Dorothy Hodgkin

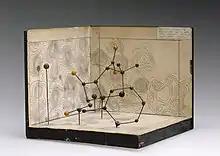
Molecular model of penicillin built by Hodgkin using the electron density contour maps behind the model

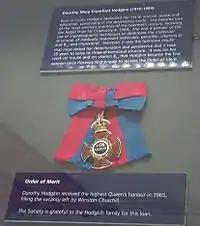

In 1933 Hodgkin was awarded a research fellowship by Somerville College, and in 1934, she moved back to Oxford. She started teaching chemistry with her own lab equipment. The college appointed her its first fellow and tutor in chemistry in 1936, a post which she held until 1977. In the 1940s, one of her students was Margaret Roberts (later Margaret Thatcher) who, while Prime Minister, hung a portrait of Hodgkin in her office at Downing Street out of respect for her former teacher. Hodgkin was, however a life-long Labour Party supporter.